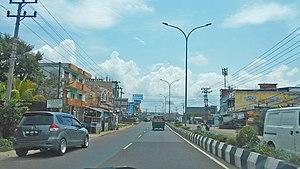
Le projet de Réseau routier asiatique, en anglais Asian Highway, est un projet de coopération entre des pays d'Asie et d'Europe et la Commission économique et sociale pour l'Asie et le Pacifique dont le but est d'améliorer en les harmonisant les réseaux routiers en Asie. C'est l'un des trois piliers du projet ALTID approuvé par la CESAP lors de sa 48ᵉ session en 1992, qui comprend par ailleurs le projet de chemin de fer trans-asiatique et la facilitation du transport terrestre à travers le continent.